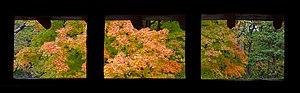
Vue de la tour d’observation, Parc d'État de Brown County, Indiana, États-Unis